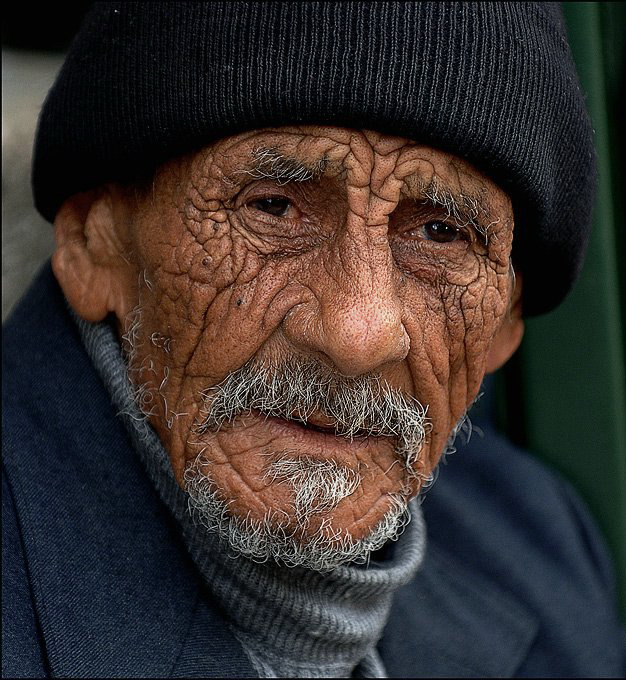
Label: Colored